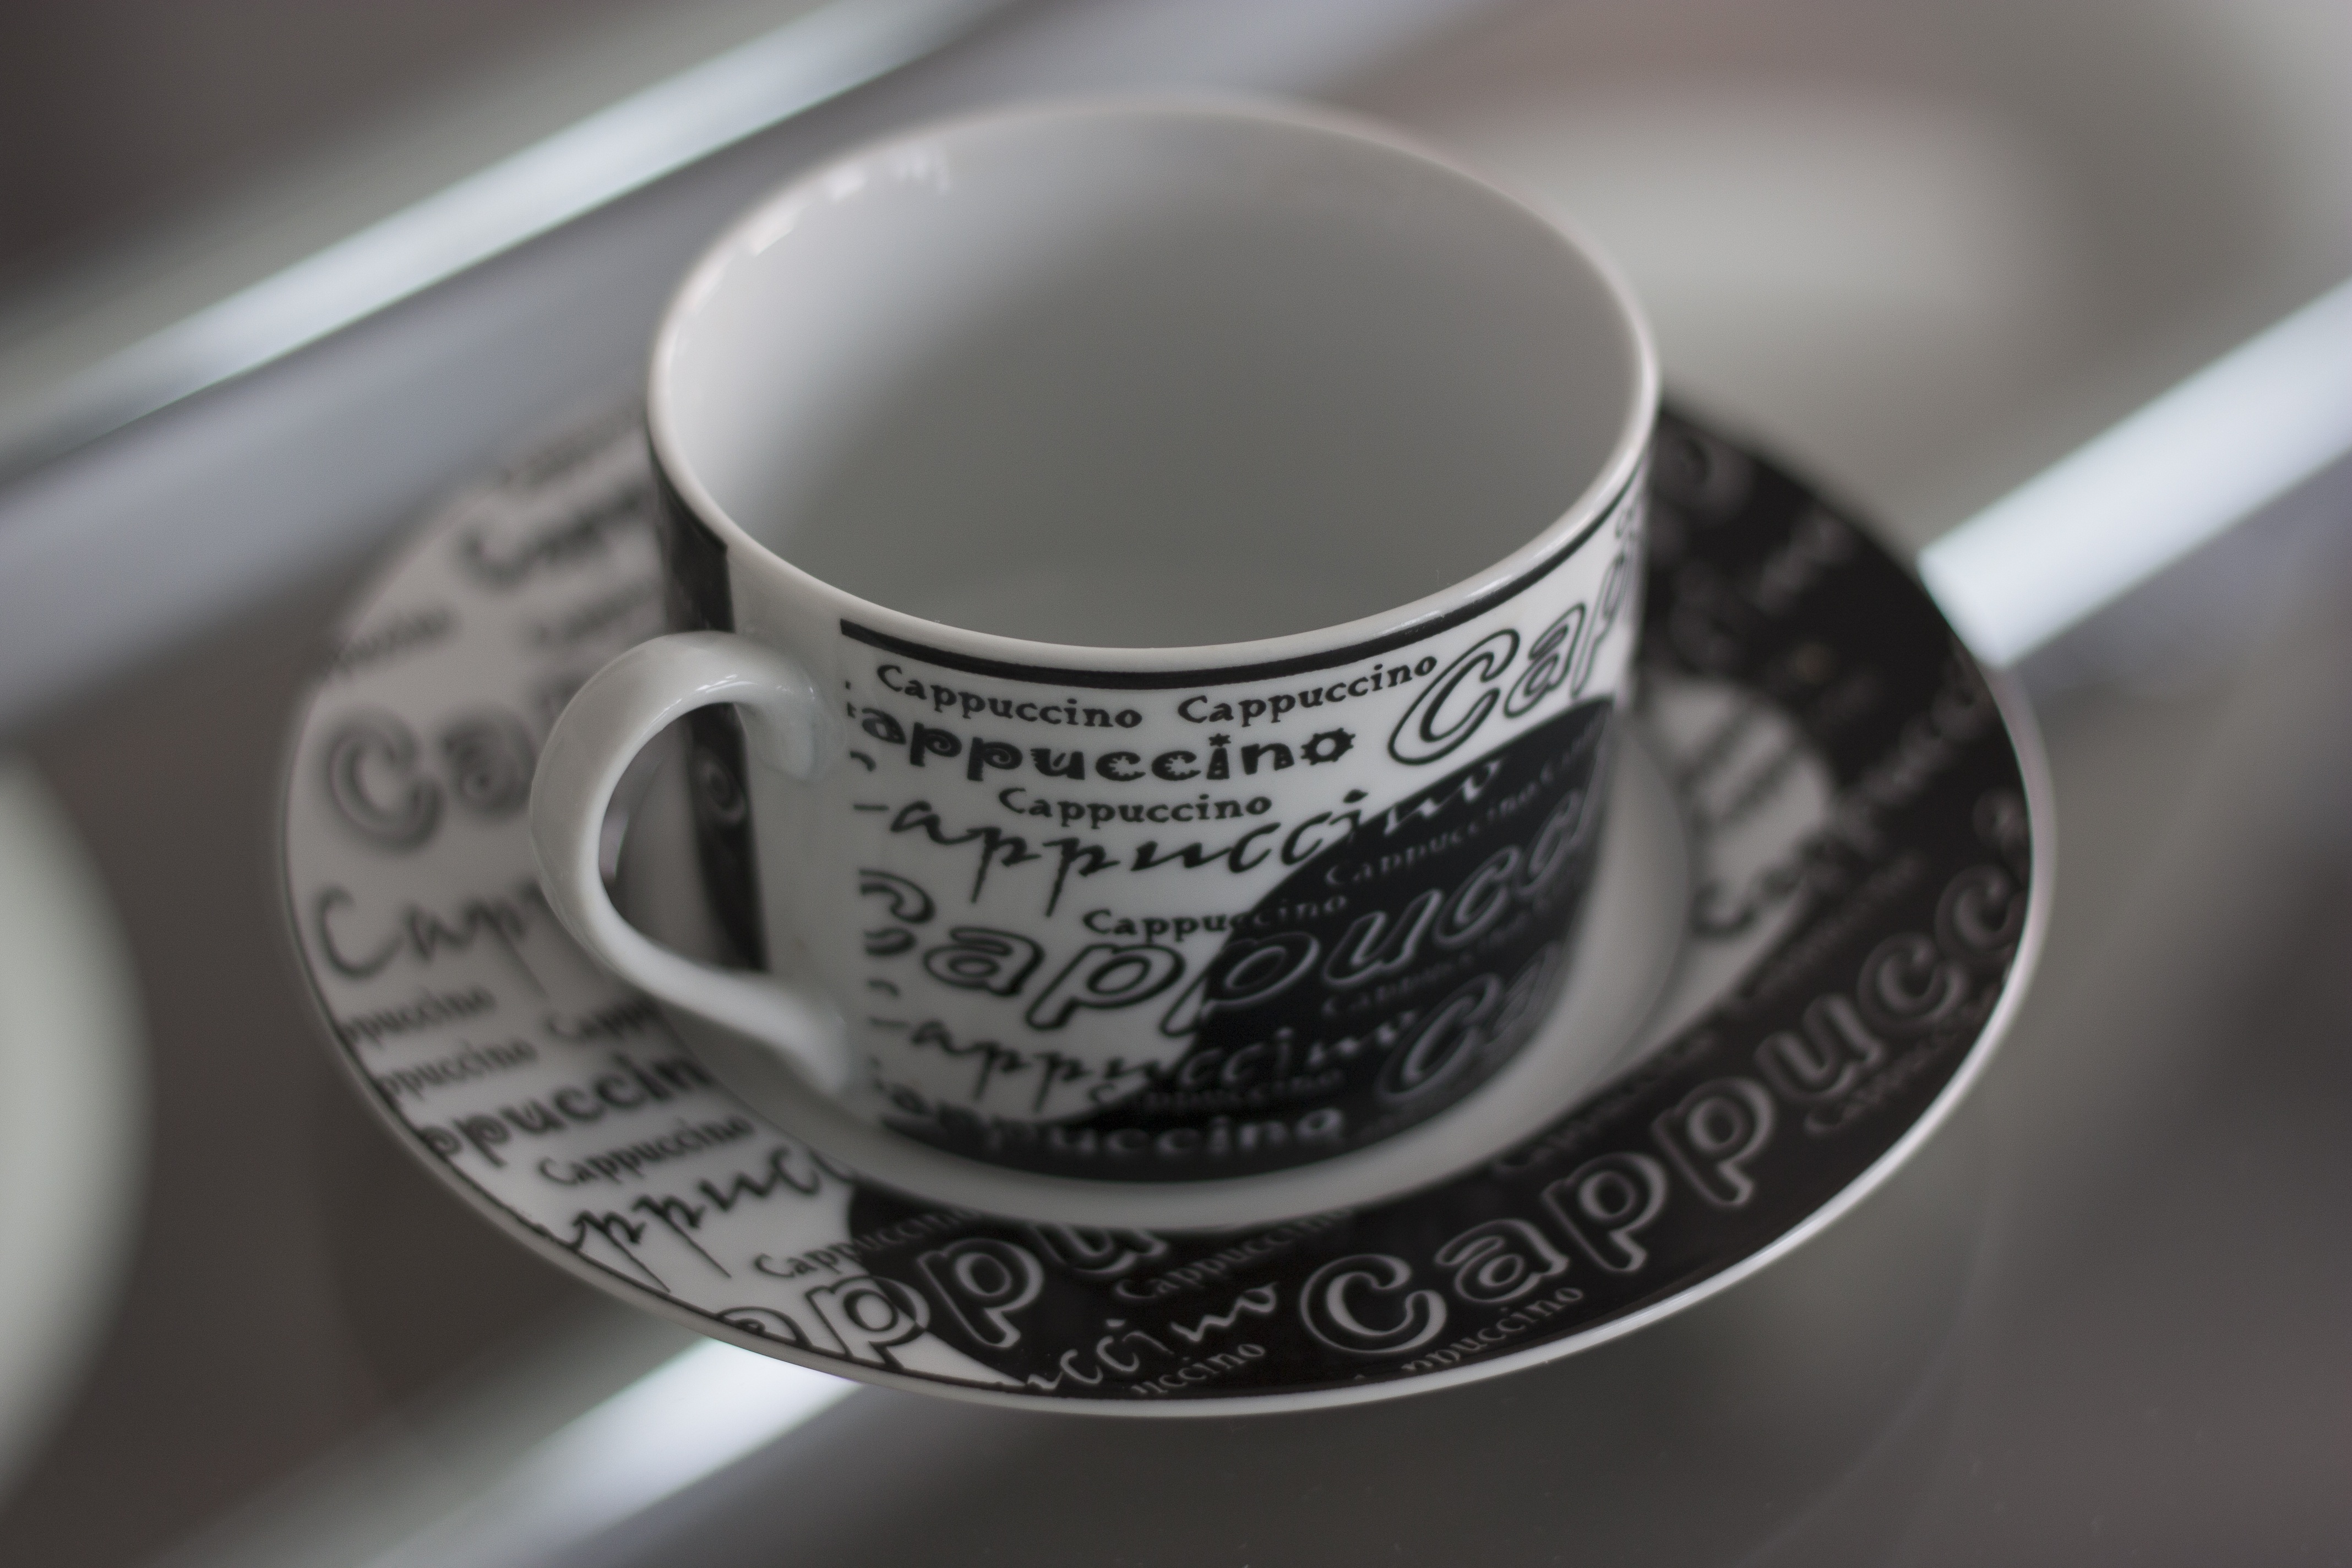
cafe, coffee, cup, cappuccino, drink, empty, espresso, coffee cup, tableware, caffeine, porcelain, ristretto